List of birds of Gibraltar

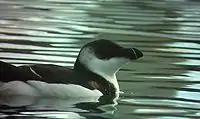
Razorbill, common at sea in winter.

Alcids are superficially similar to penguins due to their black-and-white colours, their upright posture and some of their habits, however they are not related to the penguins and differ in being able to fly. Auks live on the open sea, only deliberately coming ashore to nest.